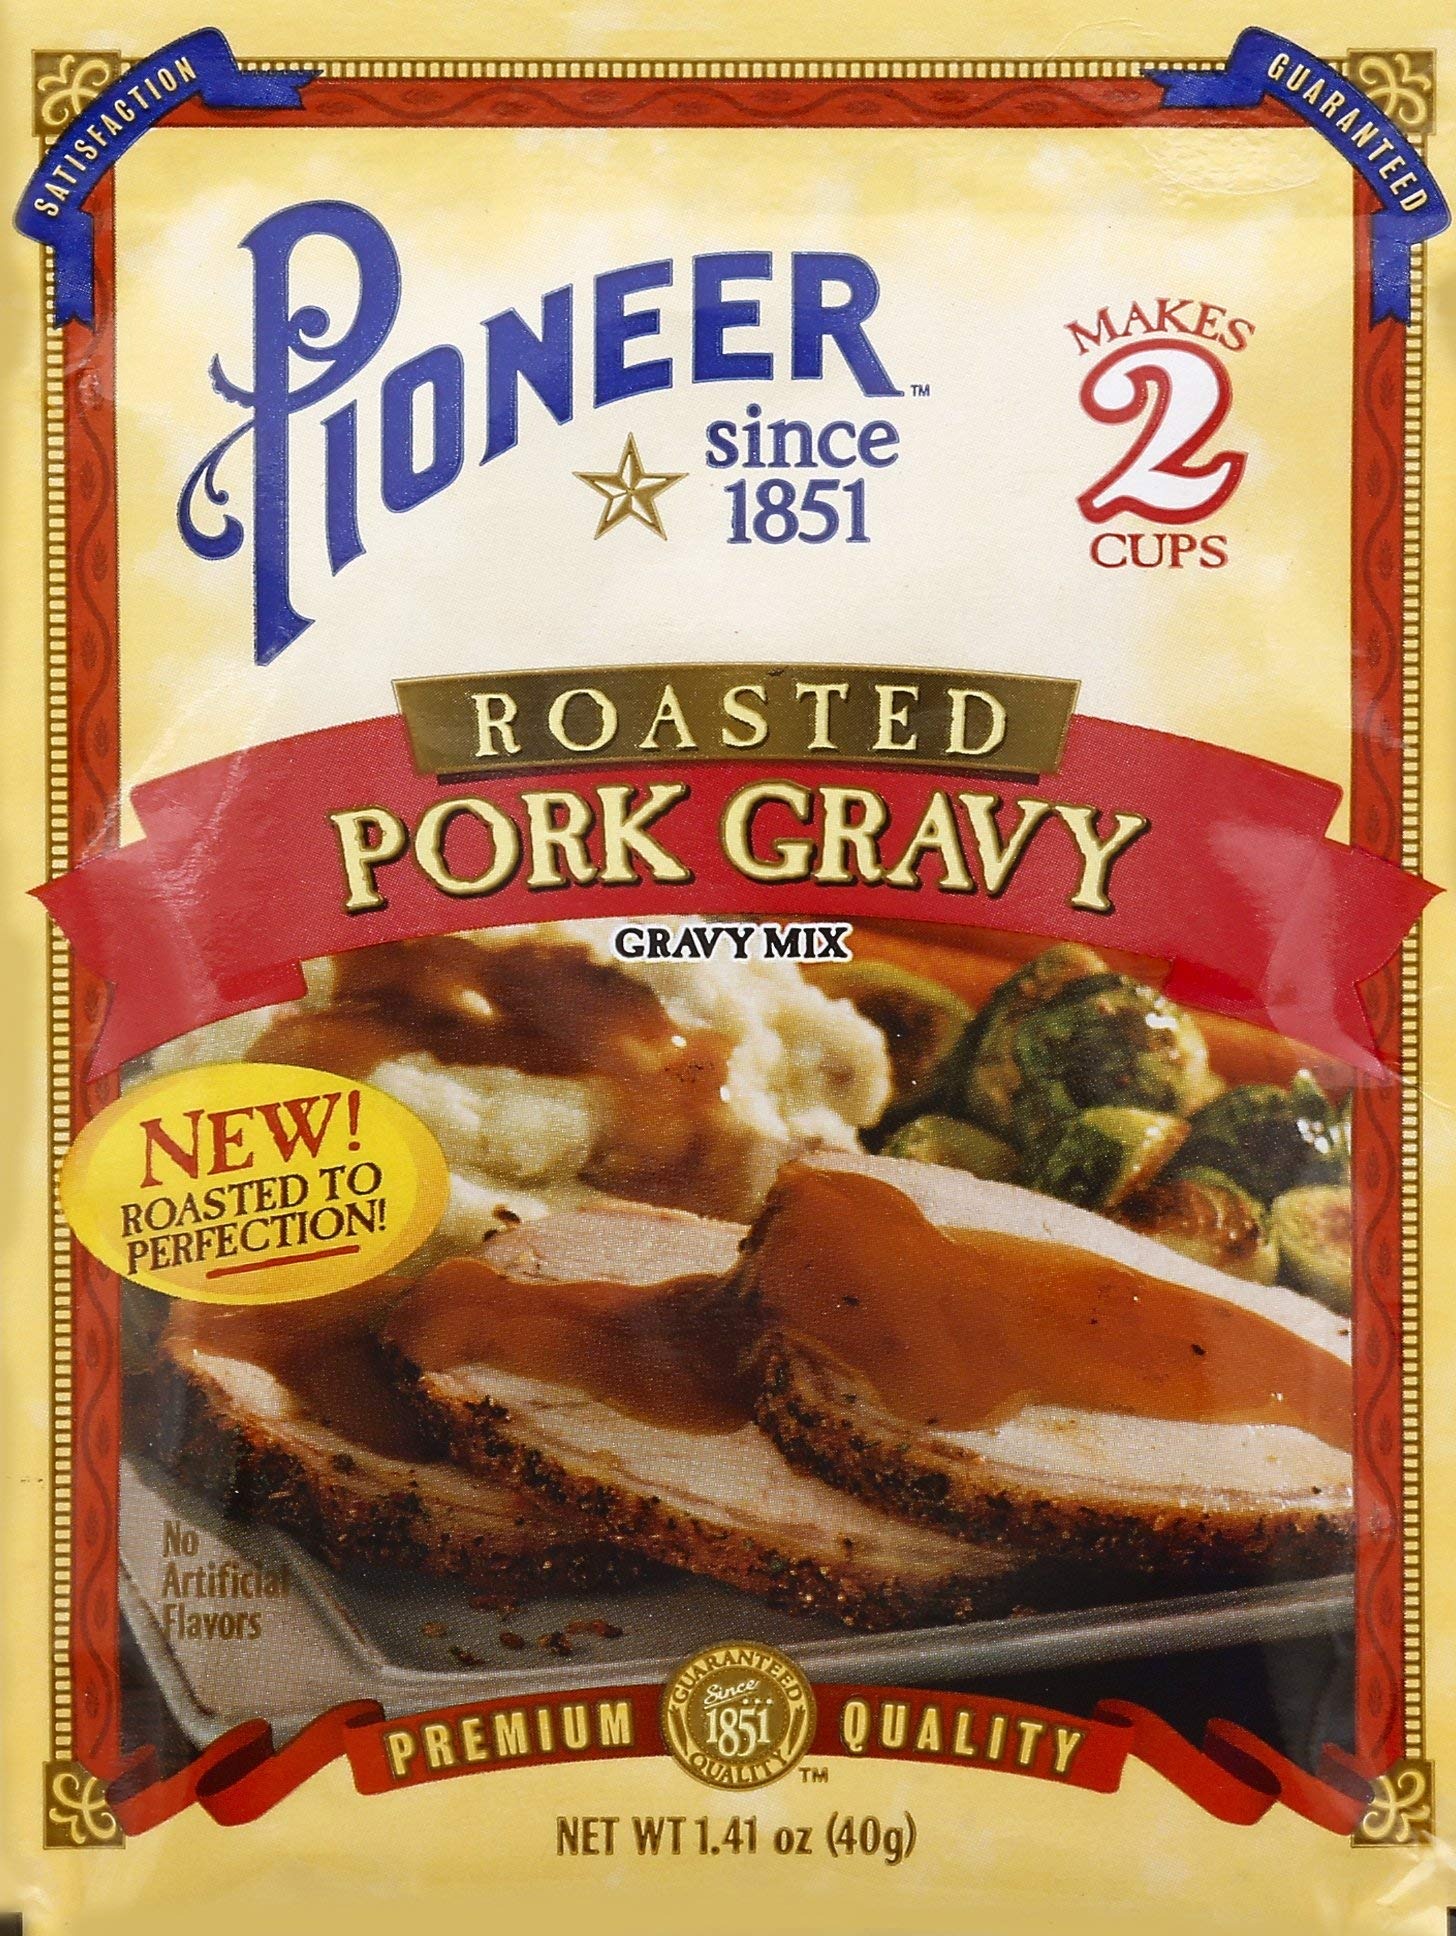
Item Name: Pioneer Brand Gravy Mix Packets - Makes 2 Cups (Pack of 12) (Roast Pork)
Bullet Point: 12 Gravy Packets
Product Description: Turning Meals in to Memories since 1851
Value: 16.92
Unit: Ounce

Price: 14.42